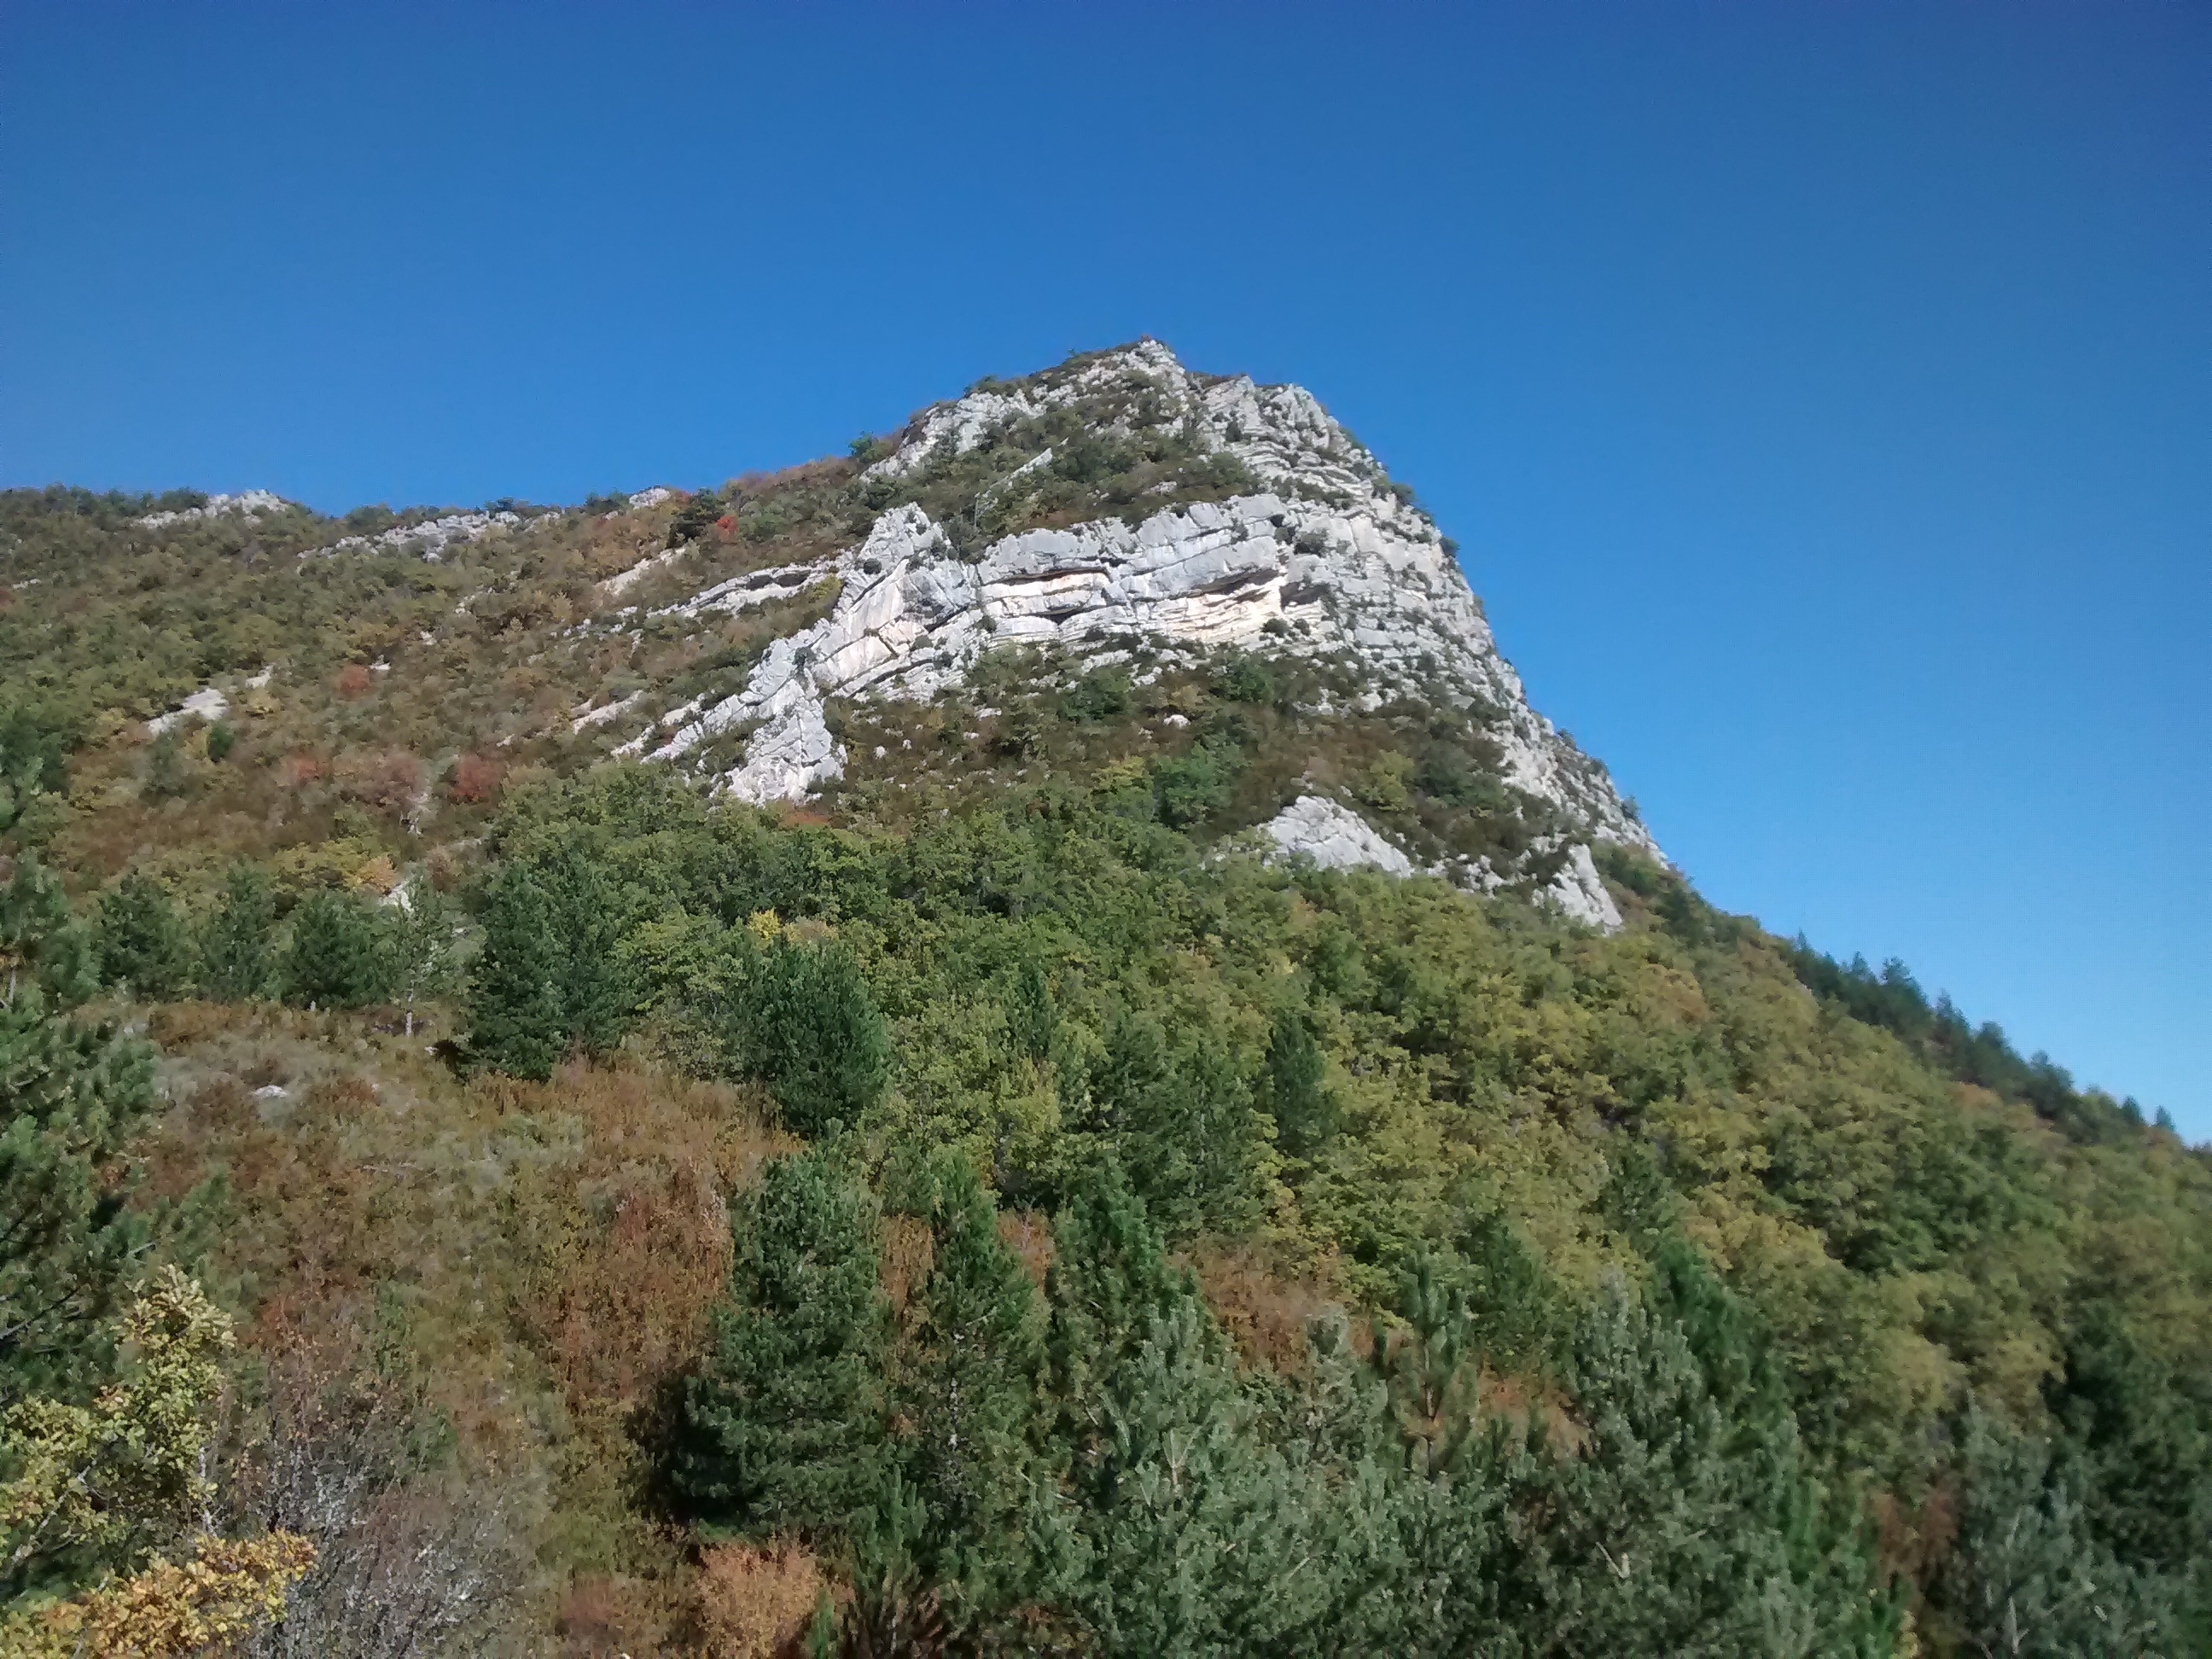
wilderness, walking, mountain, trail, adventure, mountain range, terrain, ridge, summit, plateau, fell, ecosystem, landform, mountain pass, geographical feature, mountainous landforms